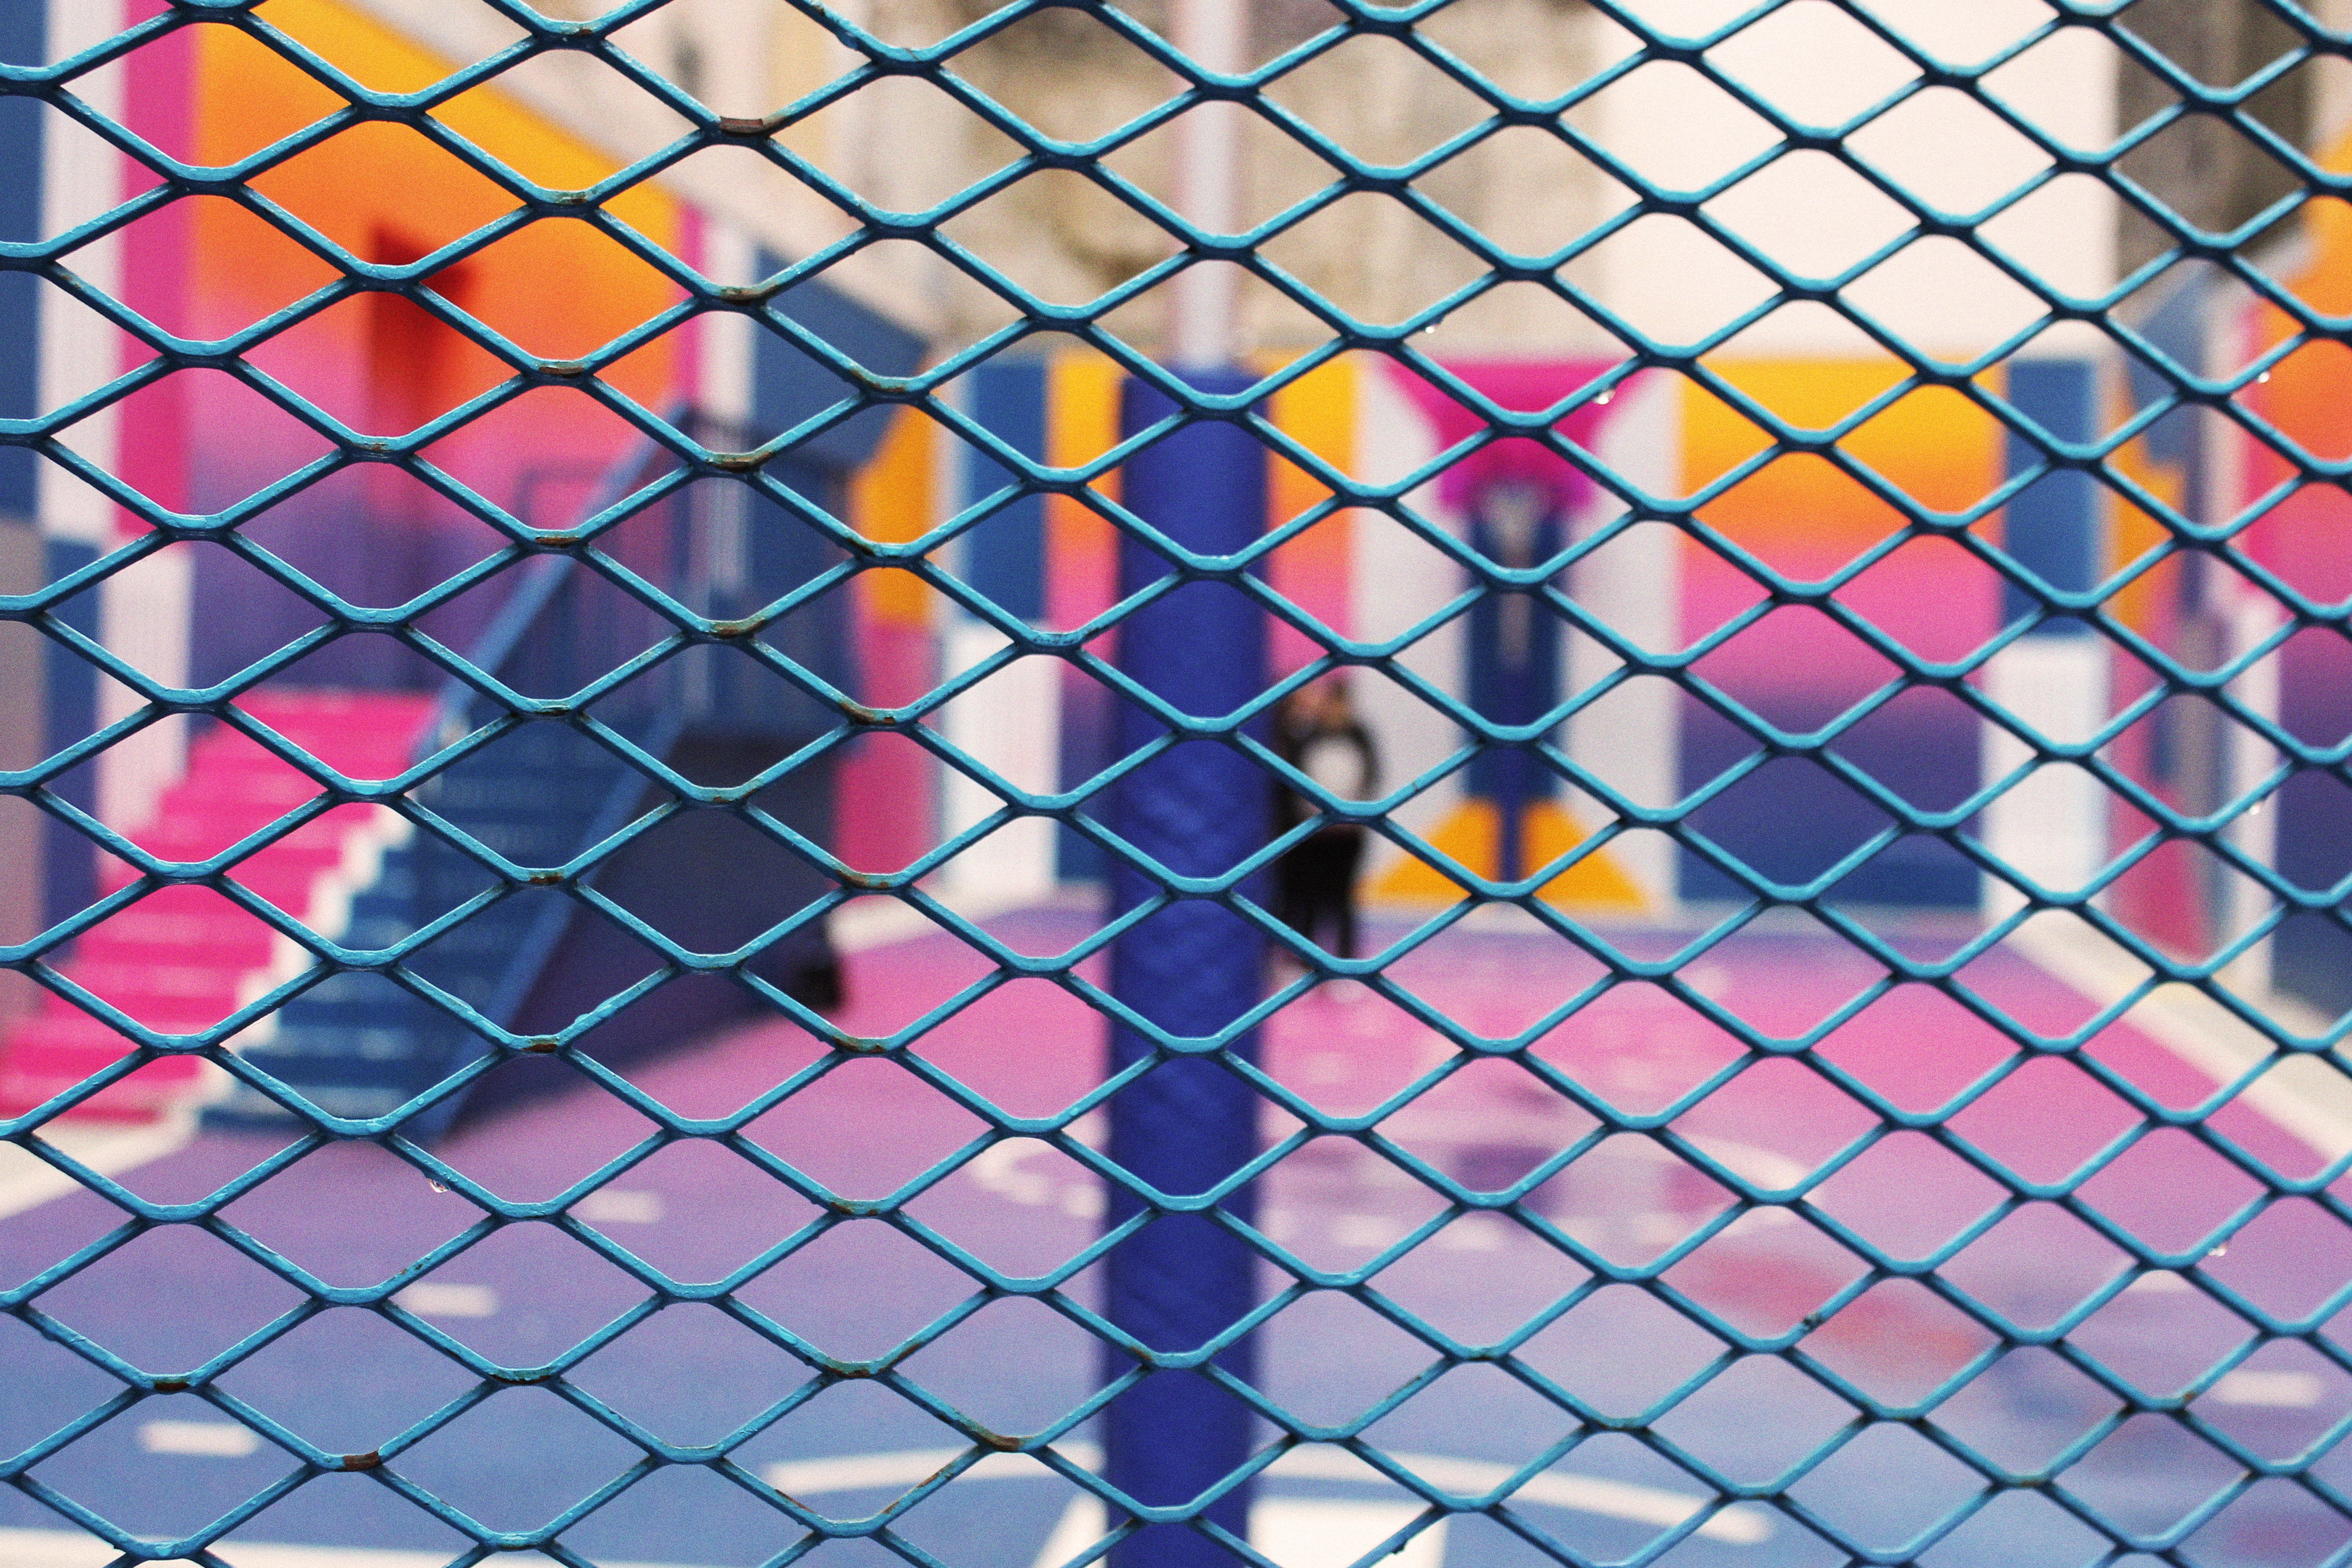
line, pattern, chain link fencing, mesh, design, net, symmetry, art